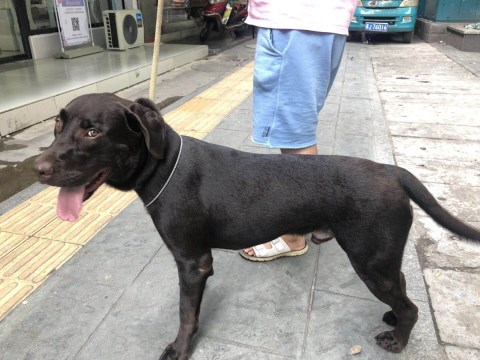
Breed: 3580-n000122-Labrador_retriever